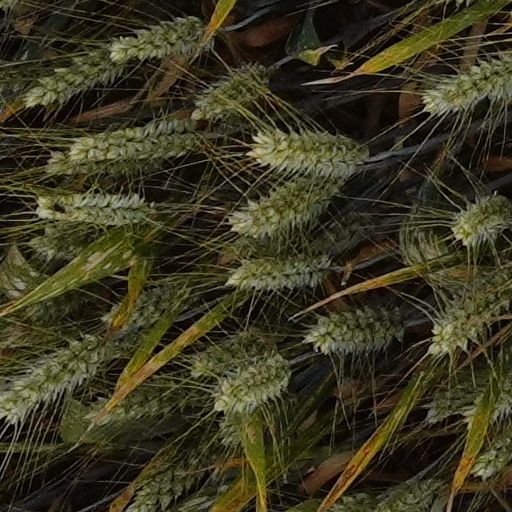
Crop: wheat